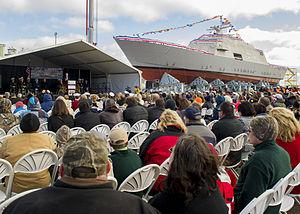
La classe Freedom, est une classe de frégates de l'US Navy, de type Littoral combat ship, en construction depuis 2005 et dont le premier navire est en service depuis 2008. Il est propulsé par 2 Turbines à gaz Rolls-Royce MT30 de 36 MW secourues par 2 Moteurs Diesel Colt-Pielstick qui opèrent la génération électrique sur le navire.